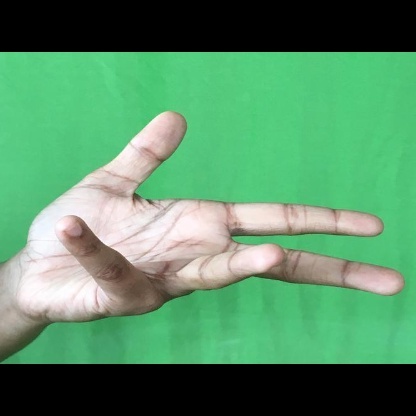
Mudra: Alapadmam